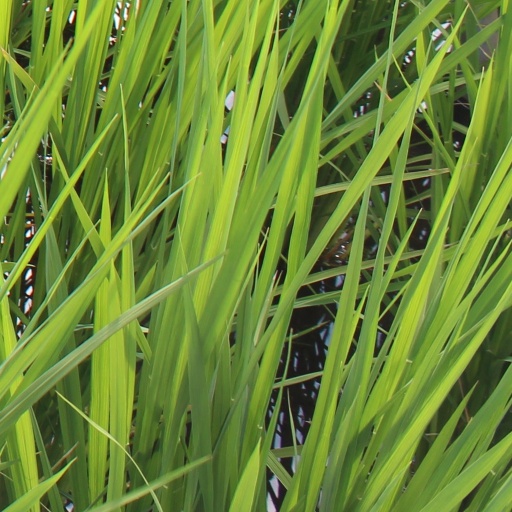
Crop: rice